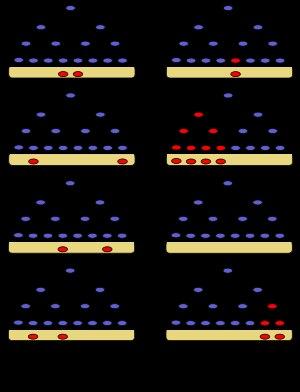
L'expérience de Salvador Luria et Max Delbrück ou test de fluctuation est une évolution expérimentale qui montre que les mutations génétiques surviennent de manière aléatoire, et ne sont pas induites par la sélection naturelle. Les mutations qui permettent l'adaptation d'une population de bactéries à un milieu par la sélection naturelle apparaissent avant le changement du milieu, et non après la sélection naturelle. Le résultat de cette expérience réfute la théorie selon laquelle le milieu provoque les mutations ciblées, qui permettent l'adaptation des espèces.